Sanzinia madagascariensis

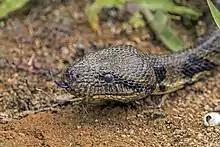
Peyrieras Reptile Reserve, Madagascar

Sanzinia madagascariensis, also known as the Madagascar tree boa or Malagasy tree boa, is a boa species endemic to the island of Madagascar. It was once considered conspecific with the Nosy Komba ground boa ("Sanzinia volontany"). Like all other boas, it is non-venomous.